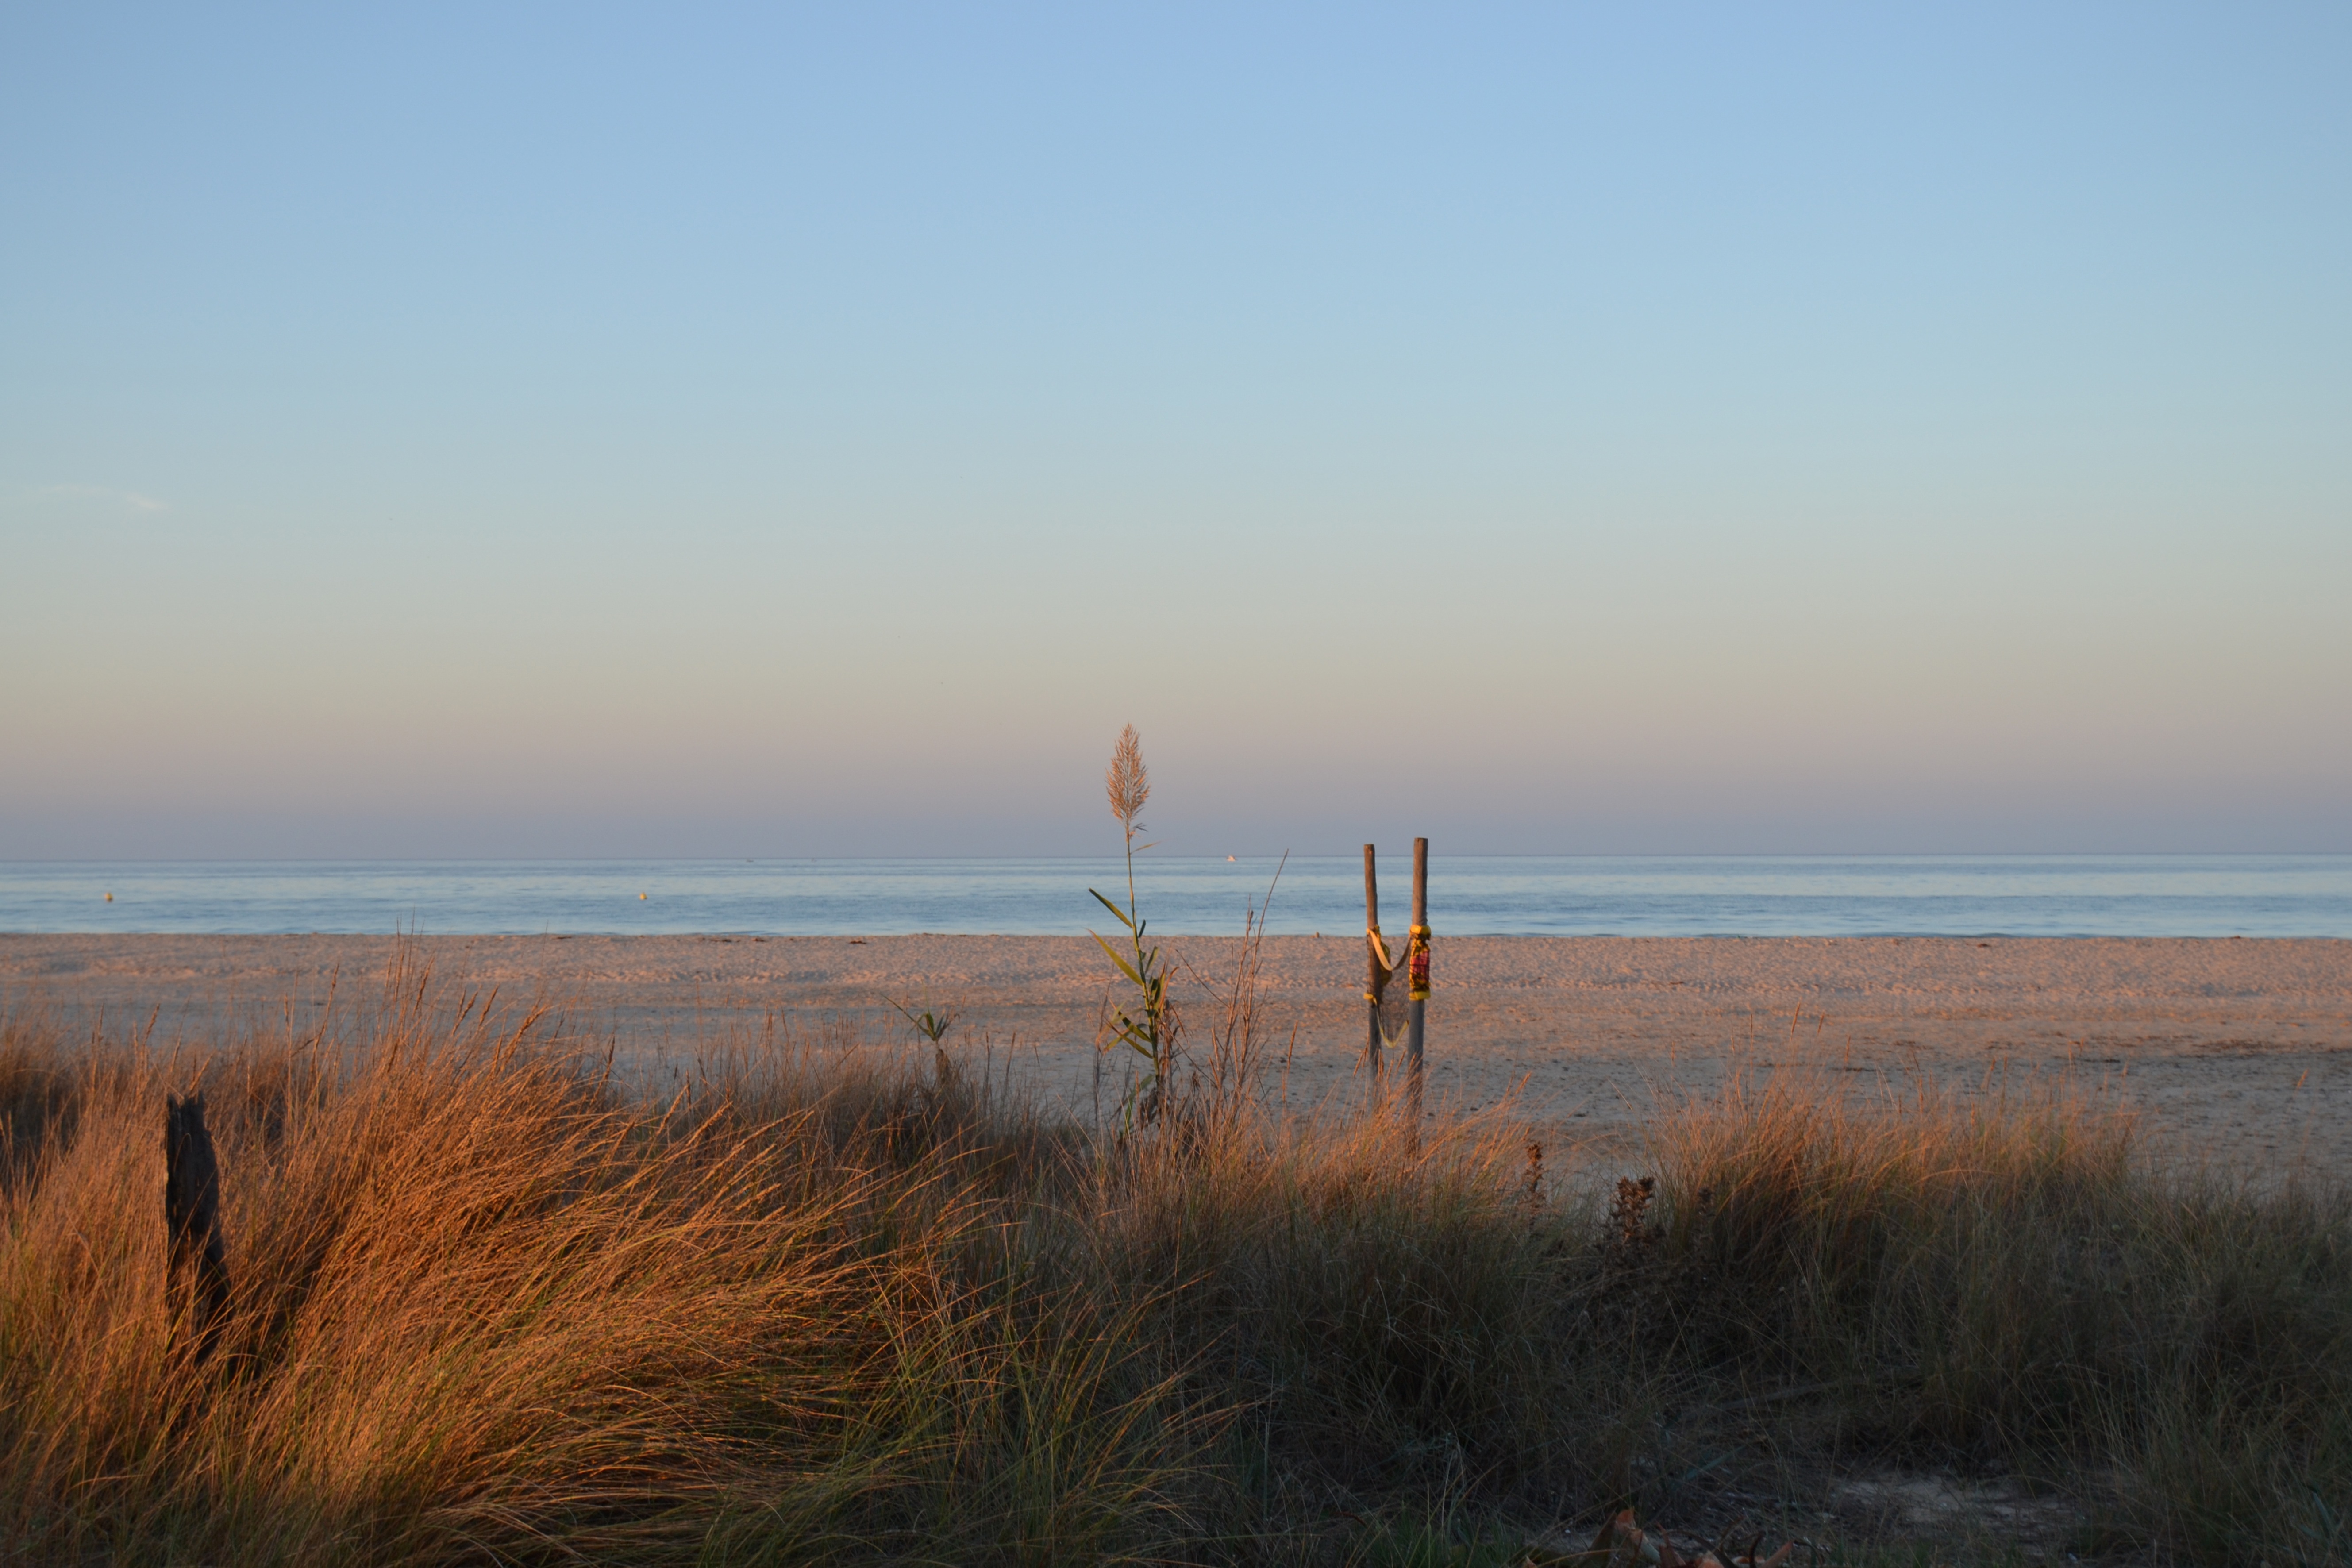
beach, landscape, sea, coast, nature, sand, ocean, horizon, marsh, cloud, sky, sunrise, sunset, prairie, sunlight, morning, hill, shore, wave, wind, trunk, dawn, dusk, evening, reflection, bay, body of water, clouds, wetland, habitat, taormina, natural environment, atmospheric phenomenon, grass family